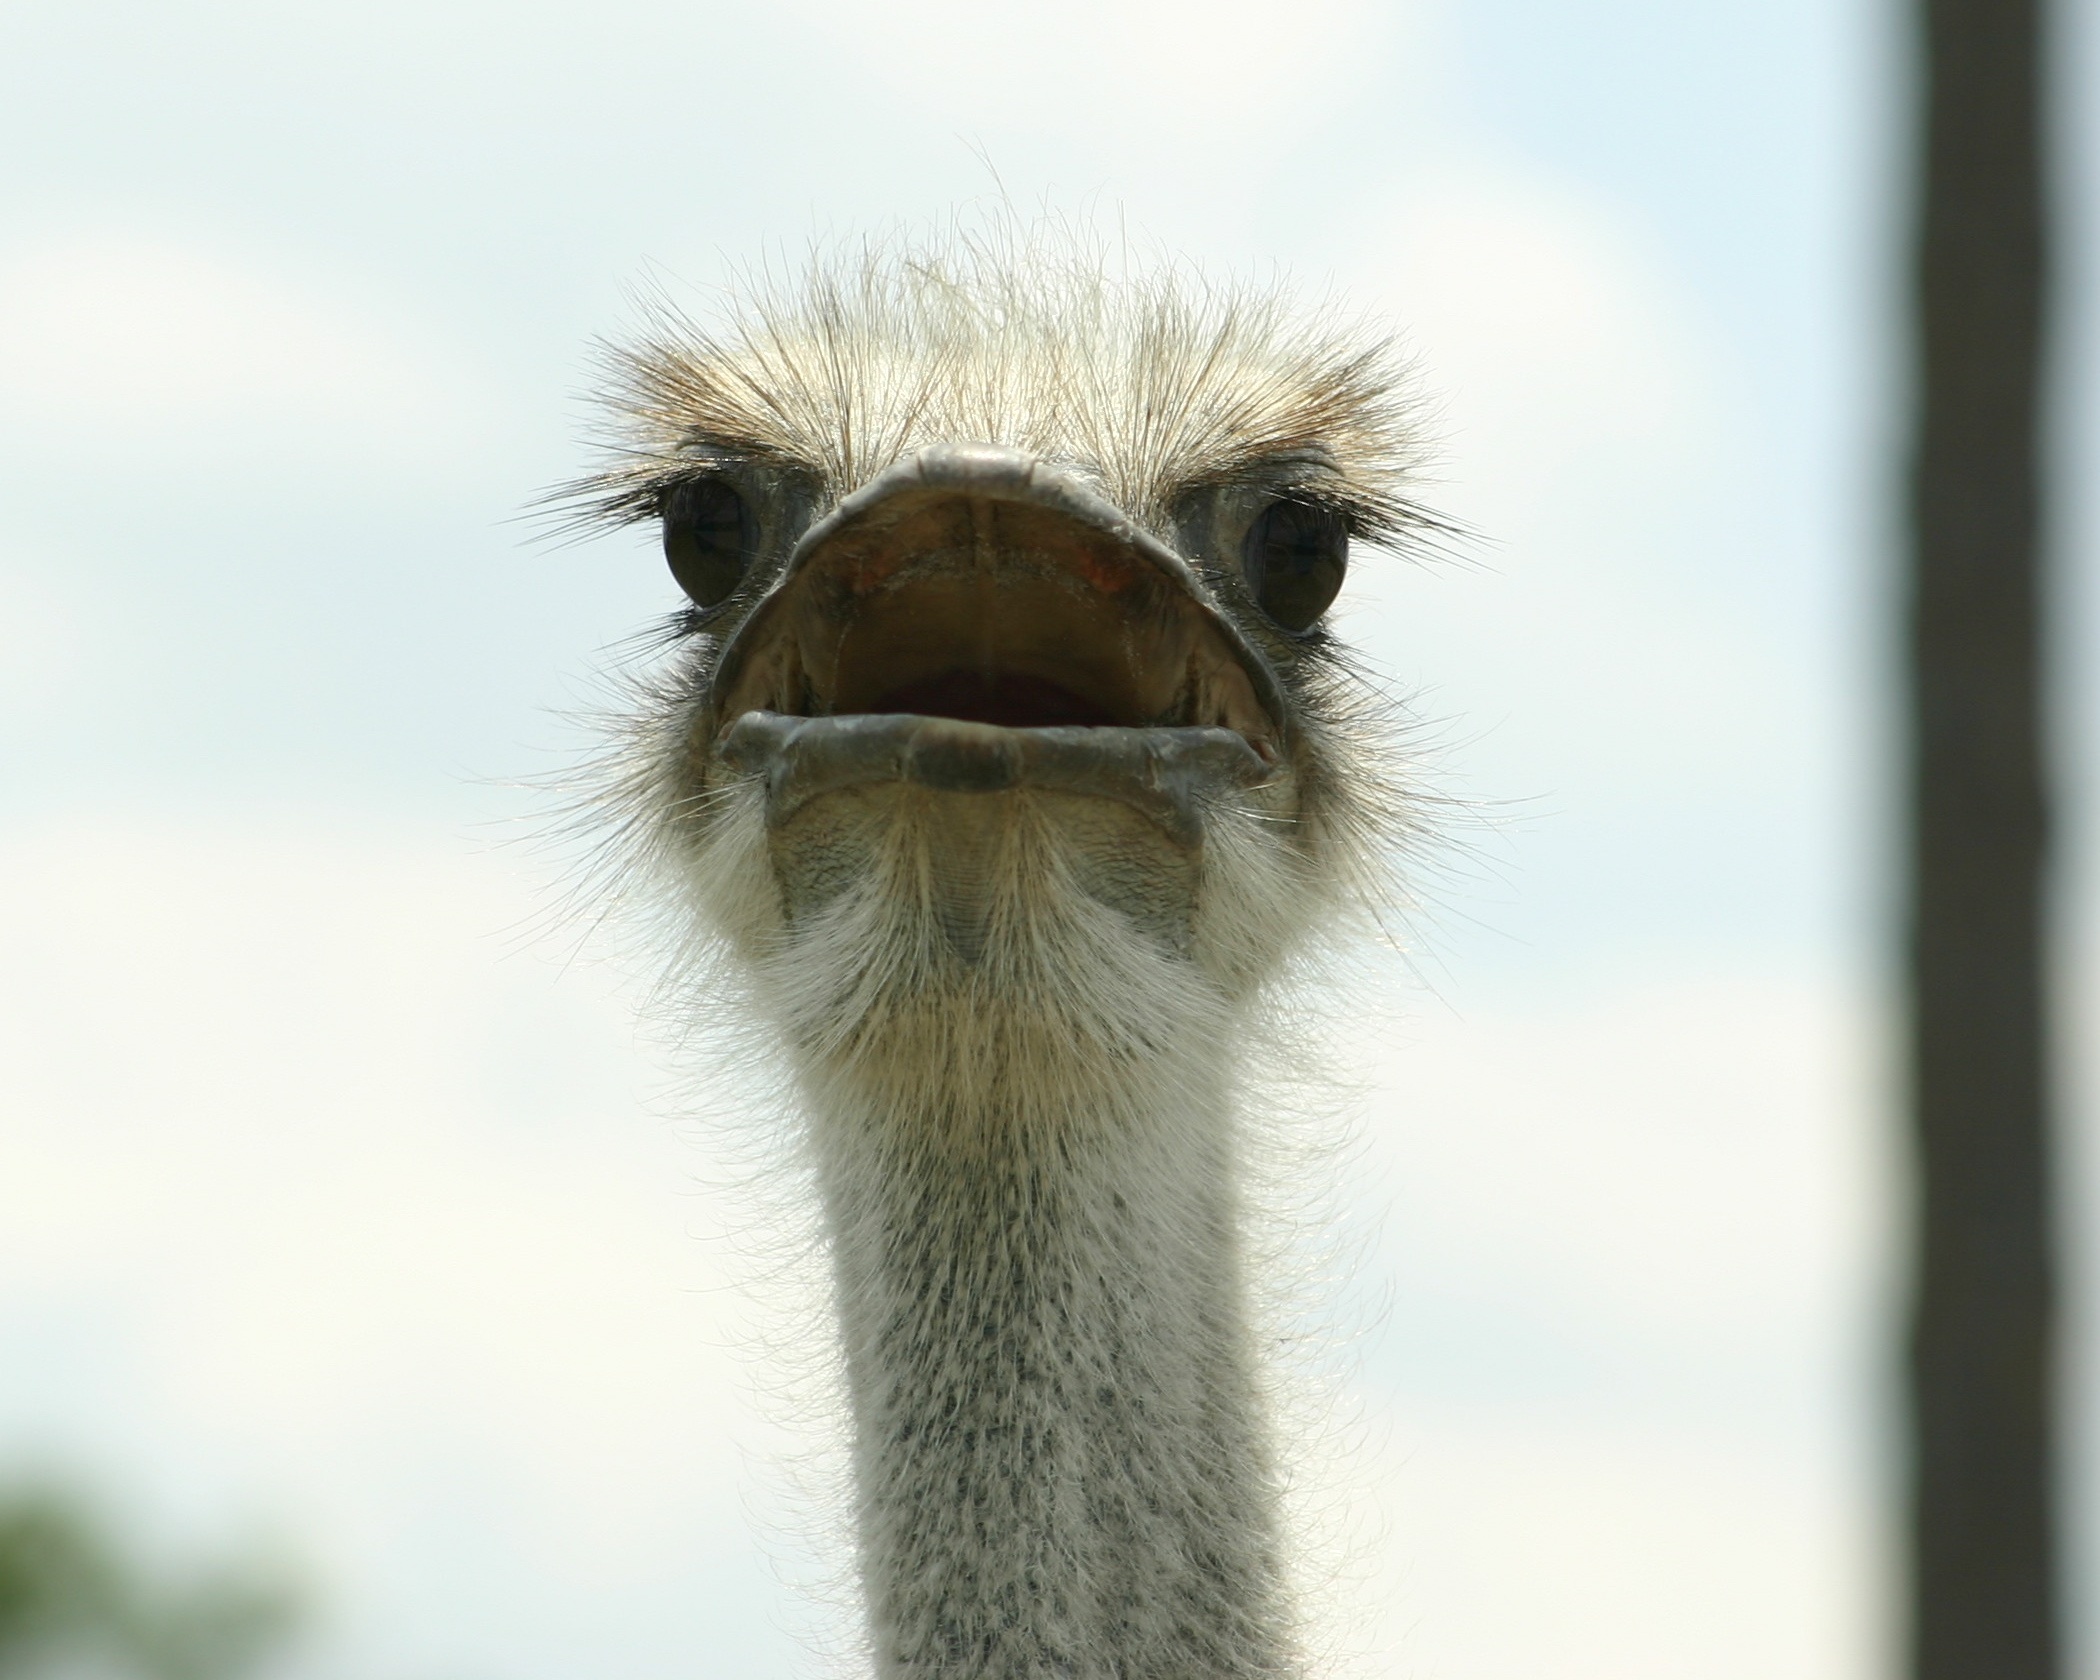
bird, wildlife, zoo, beak, ostrich, fauna, close up, emu, vertebrate, ratite, flightless bird